Lúthien and Beren

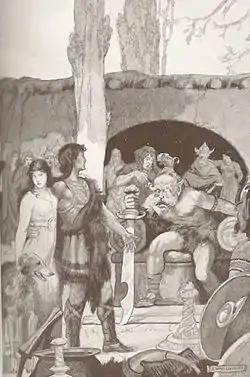
Possible influence from the Welsh "Culhwch and Olwen": heroic hound, woman with magical powers, warrior seeking her hand in marriage, demanding father. Illustration "Culhwch at Ysbaddaden's court" by Ernest Wallcousins, 1920

Several scholars, from Randel Helms onwards, have noted that Tolkien's tale of Beren and Lúthien shares elements with folktales such as the Welsh "Culhwch and Olwen". One of these is the disapproving parent who sets a seemingly impossible task (or tasks) for the suitor, which is then fulfilled. The Brothers Grimm folktale "The Devil With the Three Golden Hairs" sets such a task, the King requiring the boy to obtain three golden hairs from the Devil's beard. Another is the hound Cafall, matching Tolkien's Huan, hound of Valinor.